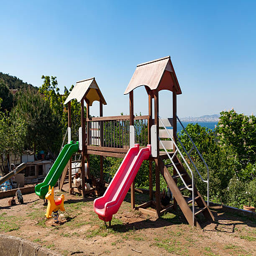
playground on a hill through sea